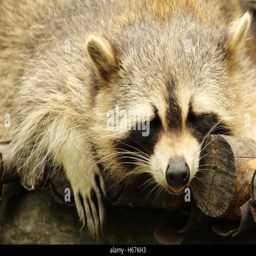
a raccoon on a lazy day